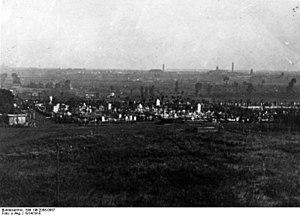
Avion est une commune française située dans le département du Pas-de-Calais en région Hauts-de-France.